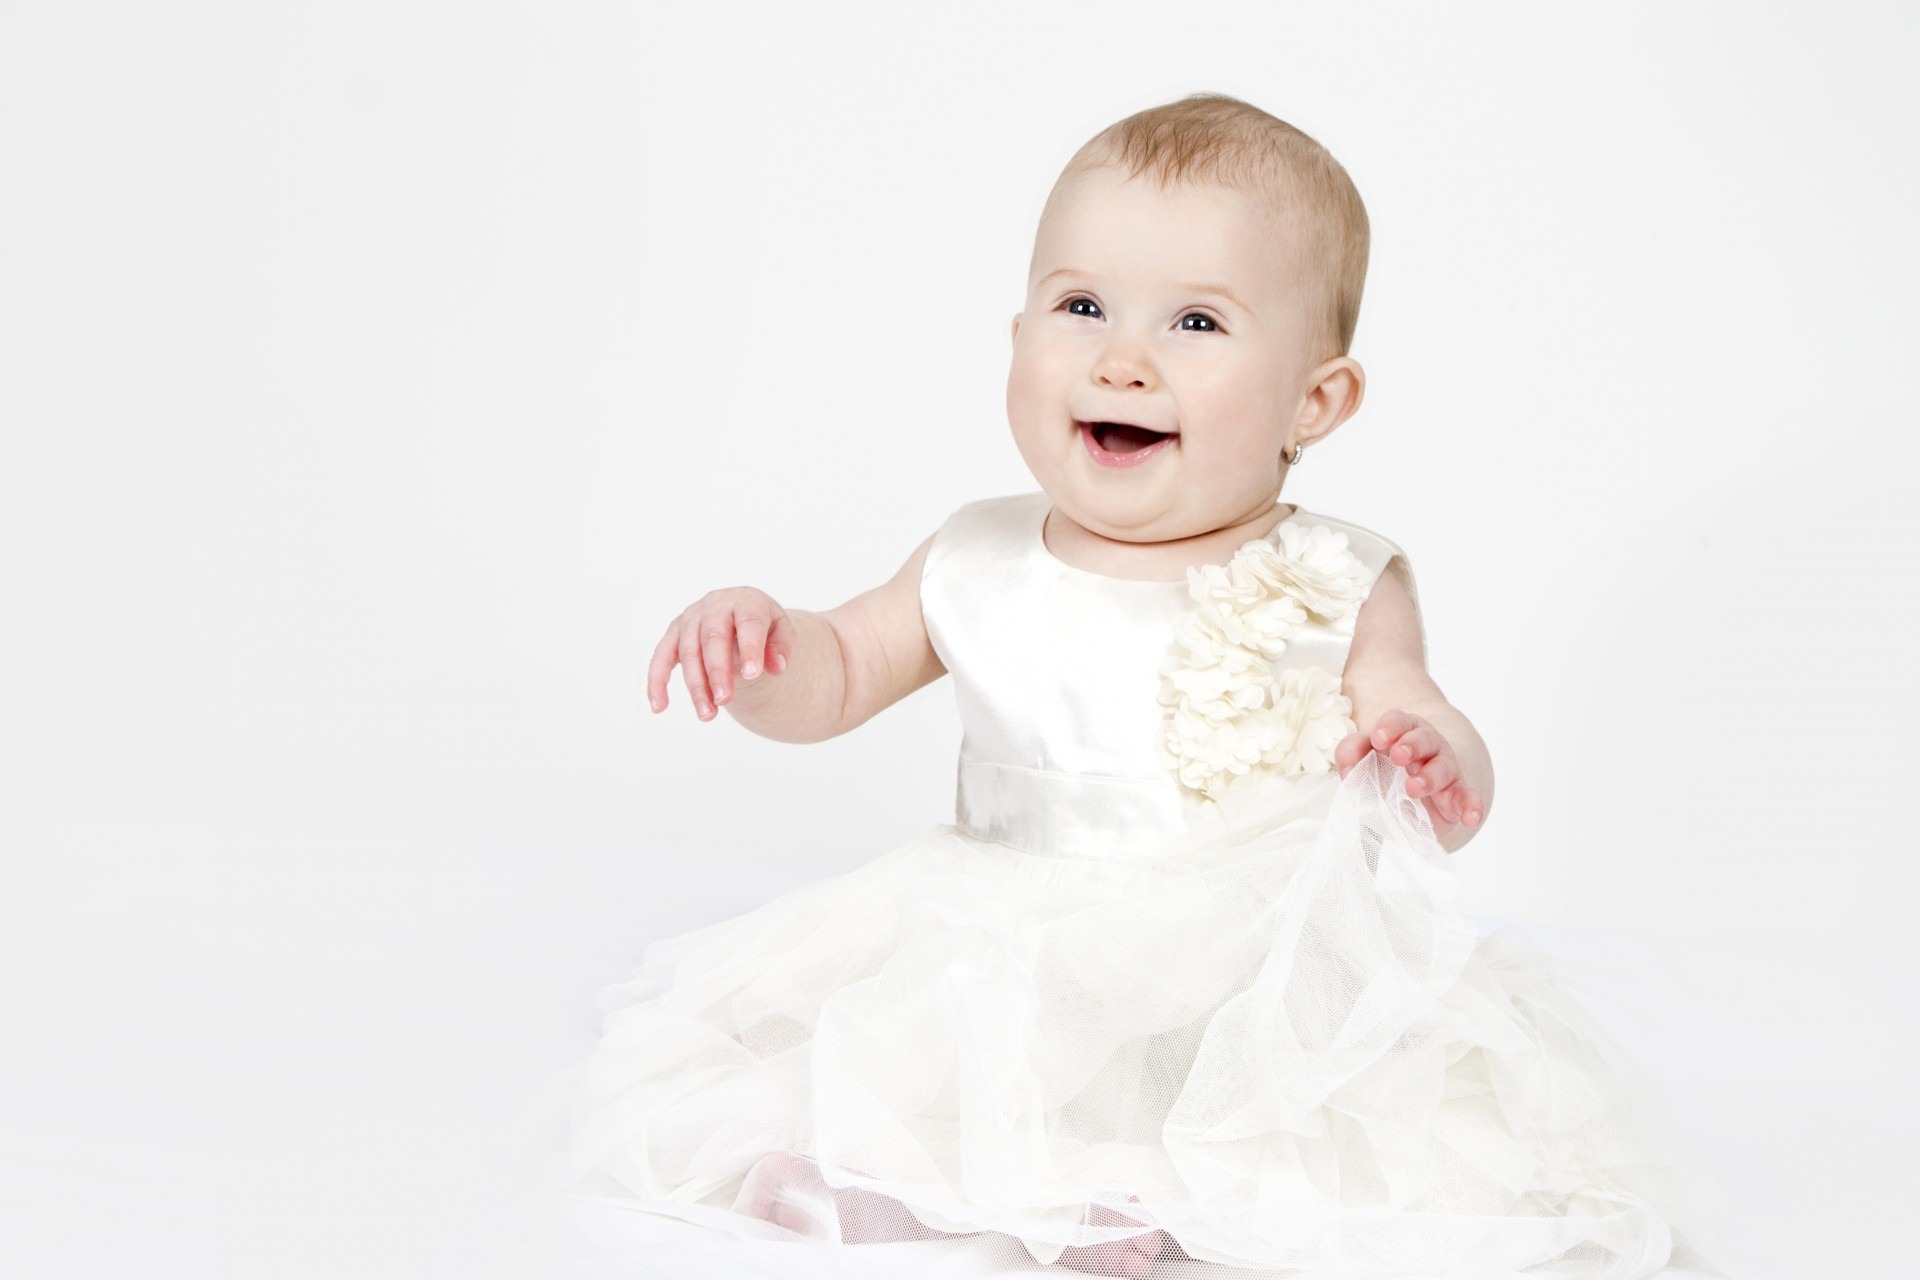
person, girl, kid, cute, love, couple, child, clothing, pink, wedding, bride, groom, baby, family, dress, happy, lovely, infant, toddler, little, pretty, gown, gorgeous, bridesmaid